Paschal Triduum

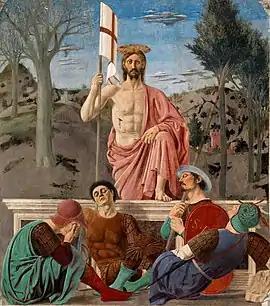
"Jesus Resurrected" by Piero della Francesca (15th century).

Also called Black Saturday, is a vigil service that is held after nightfall on Holy Saturday, or before dawn on Easter Sunday, in commemoration Jesus' death, sabbath rest, and harrowing of Hell. Many of the details that follow hold for Anglican and Evangelical Lutheran churches as well as Catholic worship. The ceremony of darkness and light is held at the beginning of the Easter Vigil Mass. The paschal candle, whose lighting symbolizes the resurrection of Christ from the dead, is lit from the new Easter fire. The solemn procession to the altar with the Paschal candle is formed. Once everyone has processed in, the Exsultet is intoned.